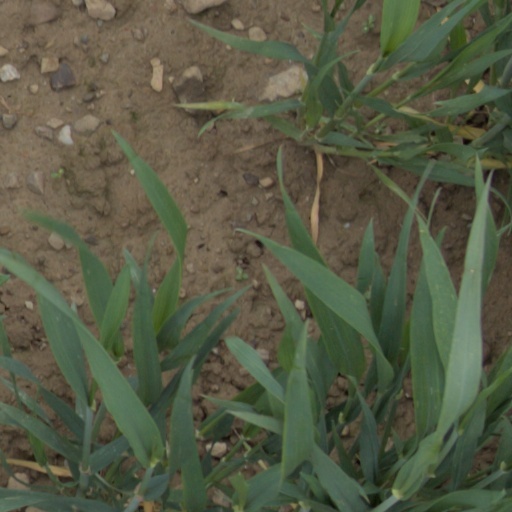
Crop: wheat